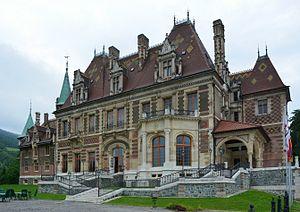
Le château Rothschild ou Hinterleiten est un château situé à Reichenau an der Rax, en Autriche.